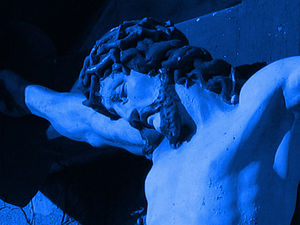
Jesus / Jesu liv og lære ifølge evangelierne / Jesu sidste uge i Jerusalem
Kabir Bakie: Jesu korsfæstelse
"Jesus fra Nazaret, også kaldet Jesus Kristus eller blot Kristus, er den centrale figur i kristendommen. Han anses af de fleste kristne for at være en inkarnation af Gud, og ifølge den bibelske tekst var Jesus en selvstændig person, der bad til Gud, kaldte sig selv søn af Gud, udsendt af Gud, og som havde været hos Gud, ""før verden blev til"". Han er også en vigtig figur i flere andre religioner.